Toumeyella parvicornis

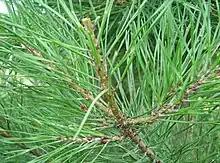

The adult scale insect is a glossy reddish brown colour. It has an oval dome shape and is about three millimetres in width. The front end is rounded while the rear end has a distinctive groove. Adults retain their legs and antennae but mostly remain sedentary. The nymphs are a flattish oval shape, yellowish green, with six short legs. The nymphs shed their skin three times and each instar is larger and more convex than the previous one.